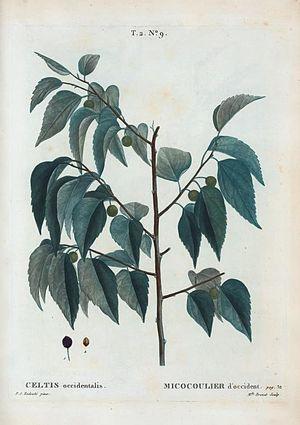
Celtis occidentalis = Micocoulier d'occident.